List of 90210 characters

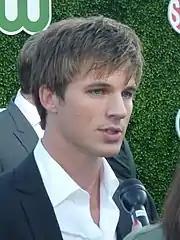
Matt Lanter portrays Liam Court. Originally a recurring character but was upgraded to series regular status from season two.

Played by Matt Lanter as a recurring character in season one and a main character since season two, Liam is a rebellious boy from Long Island, New York who meets Naomi originally when he was the bartender of the hotel where she was staying. He is eventually revealed to be a high school student after Naomi sends a bottle of champagne to his house and his mother finds out he wasn't enrolled at West Beverly. Not long afterwards, Liam takes Naomi to a drag race where he shows a quick temper when another man starts hitting on Naomi, and smashes his car windshield. They have their first kiss at the end of the date in his car. Following complaints about his grades and considerations for military school, Liam's guidance counselor suggests that in addition to bringing up his grades he joins some school activities. This prompts him to invite Naomi to prom. When the guidance counselor tells Liam how glad he is to see him at prom, Naomi begins to question his reasons for inviting her and whether or not he likes her. With Naomi's constant pressuring, he reveals that he does in fact like Naomi. Liam shares private events in his past with Naomi which she then shares with her sister Jen. Jen walks over to Liam, pretending to be a neighbor and tells him that Naomi told everyone. Out of spite, he ends up sleeping with her sister, Jen, during the prom night. When Naomi goes to the same room and finds a scarf that looks like one that belongs to Annie, she accuses Annie of sleeping with her boyfriend and Annie gets to Naomi's bad side who in return sends out the sext that mark took of Annie. After getting angry with her over telling his secrets to who he thinks is just a random girl (but is really Naomi's sister). At the end of the season, he is shown being "manhandled" and presumably taken off to military school. Liam, in a sense, is a tougher version of Dylan McKay from the original series.